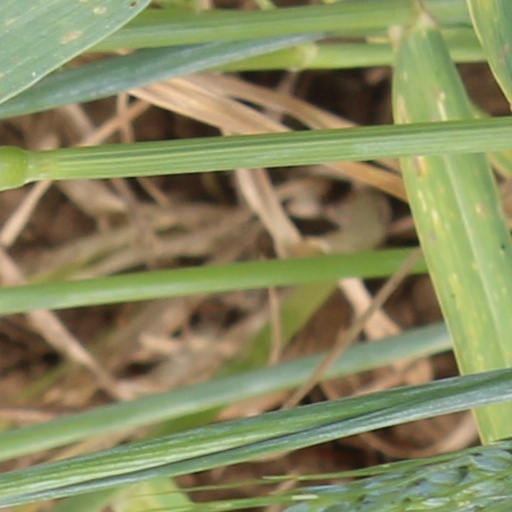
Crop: wheat